D'Angelico Guitars

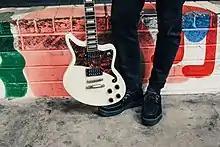
Bedford model pictured in 2018

As John D'Angelico's early experiences with instrument making were studying the construction of violins, his first guitars followed their bracing design. The first D'Angelicos also had no pickups. They were built largely to be sturdy and loud enough to be heard in the context of a jazz big band. After years of unreliable bookkeeping and documentation of his early models, D'Angelico introduced the "Excel" model, a smaller, more streamlined iteration of its predecessors.